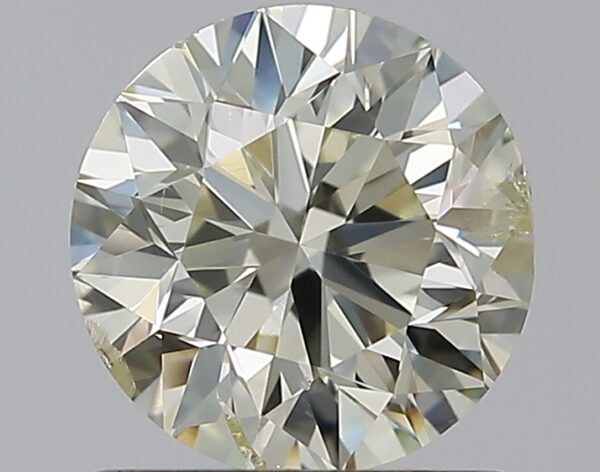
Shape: round
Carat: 1
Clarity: SI2
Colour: M
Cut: VG
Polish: EX
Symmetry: GD
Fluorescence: SL
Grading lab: IGI
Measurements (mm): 6.31 x 6.2 x 4.05